Lengger lanang

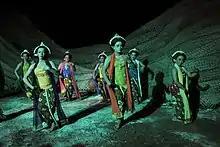
Seven lengger lanang dancers, dancing with "selendang" or scarves

The origin of this dance is not known for certain, but there are many traces of dances in fertility rituals such as the lengger. In the book "Tradisi Lengger dan Transformasi" (2000) by Sunaryadi, there are two possibilities for the emergence of Lengger art. Some say that Lengger comes from Jatilawang, Banyumas.